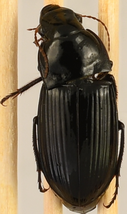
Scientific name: Harpalus caliginosus
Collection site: North Sterling NEON (STER), plot STER_033